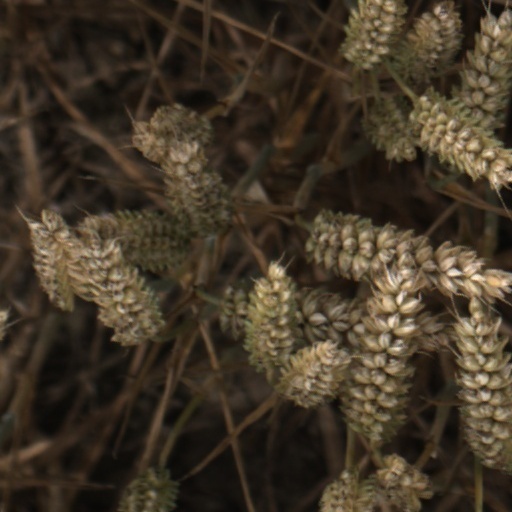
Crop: wheat